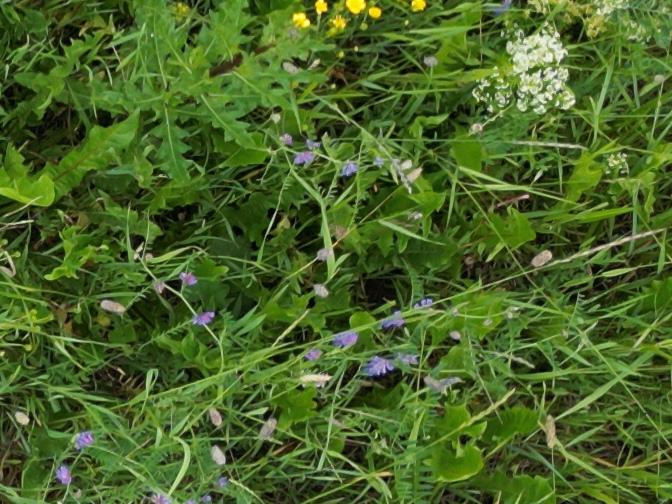
Flowers visible: yarrow flowers, yarrow flowers, yarrow flowers